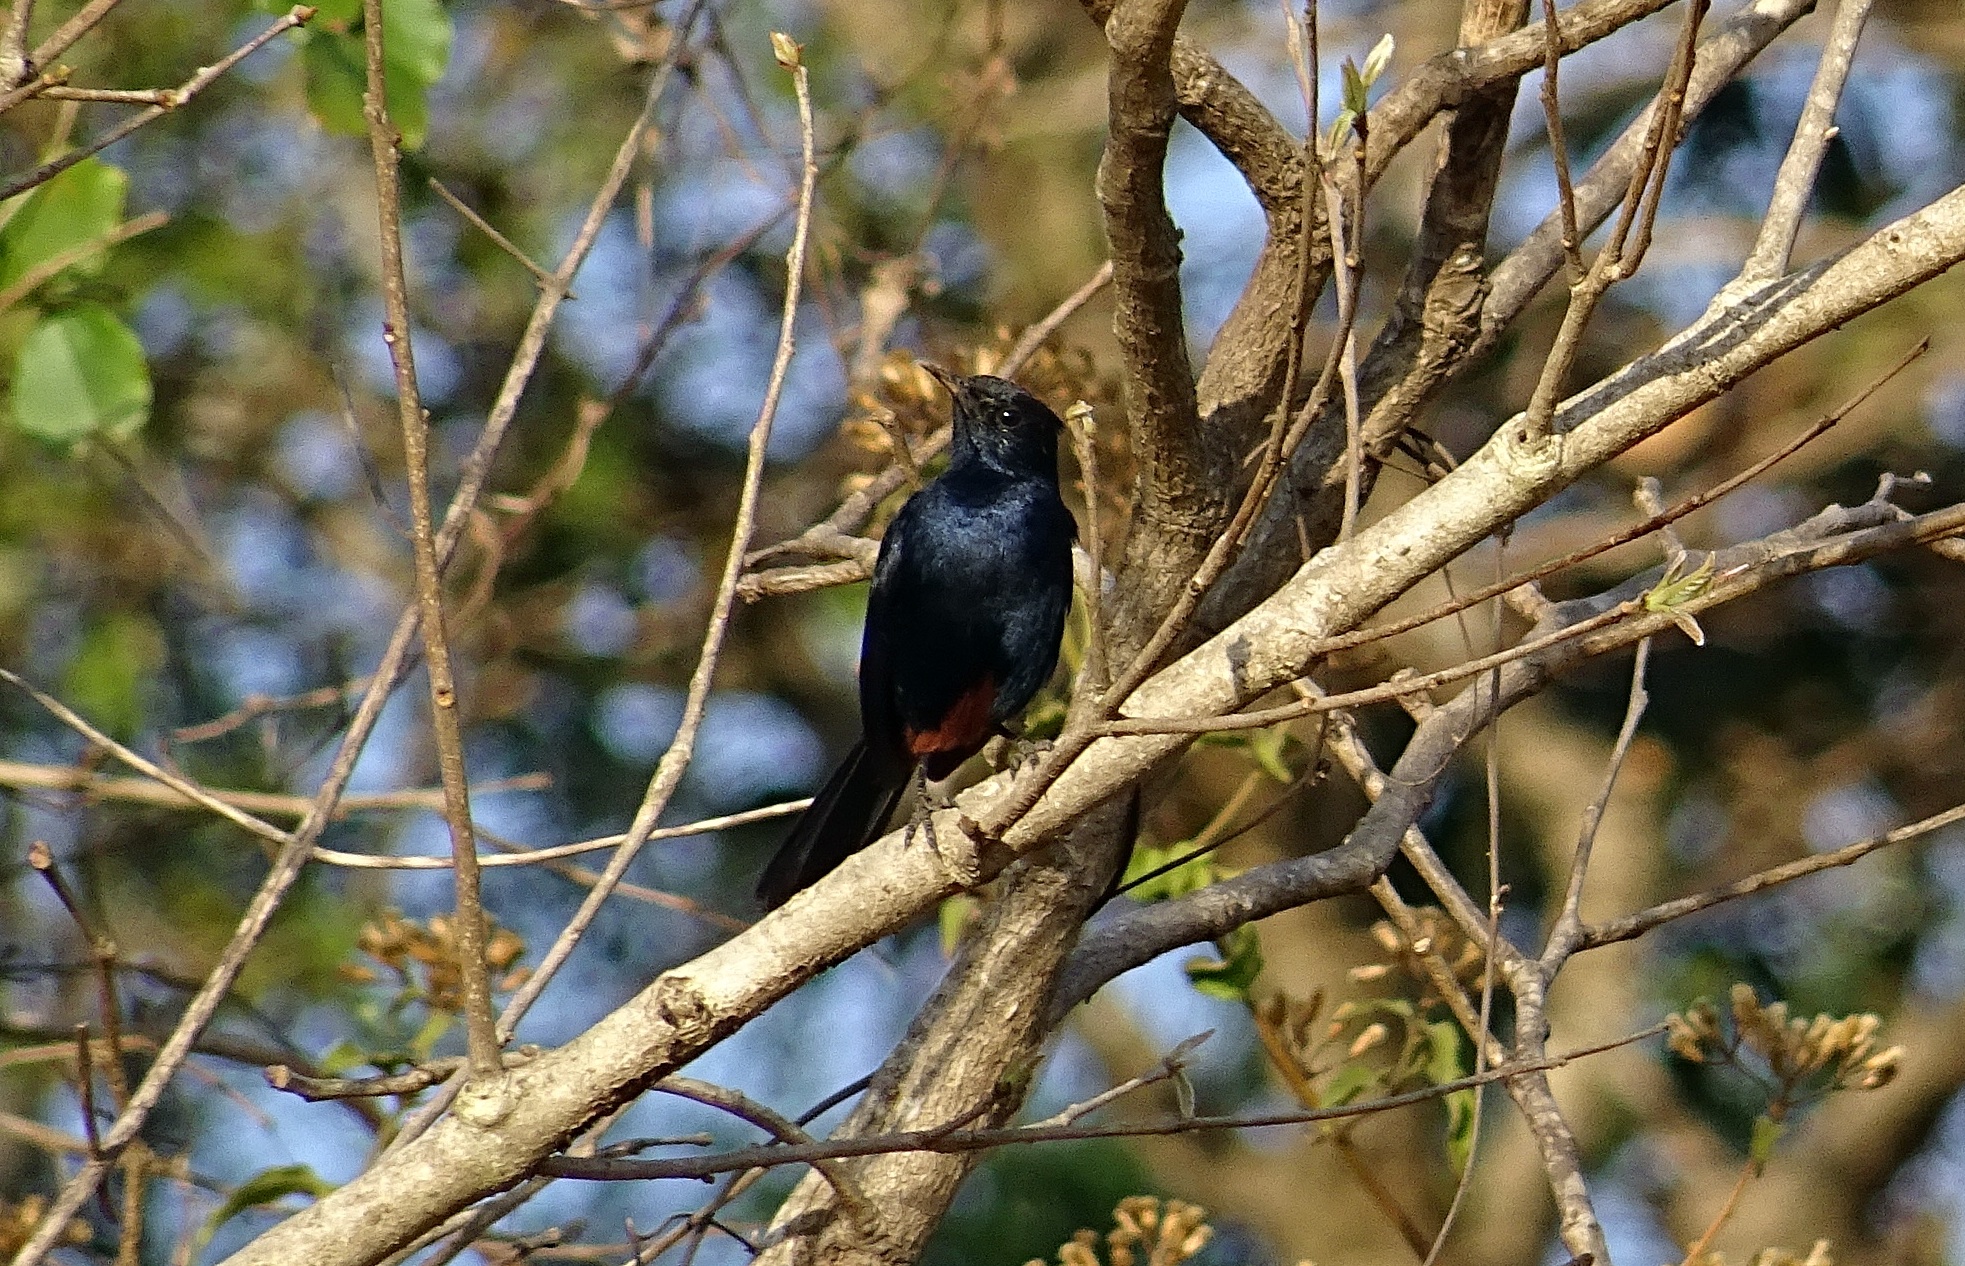
bird, robin, indian robin, male, copsychus fulicatus, muscicapidae, nature, wildlife, avian, fauna, karnataka, india